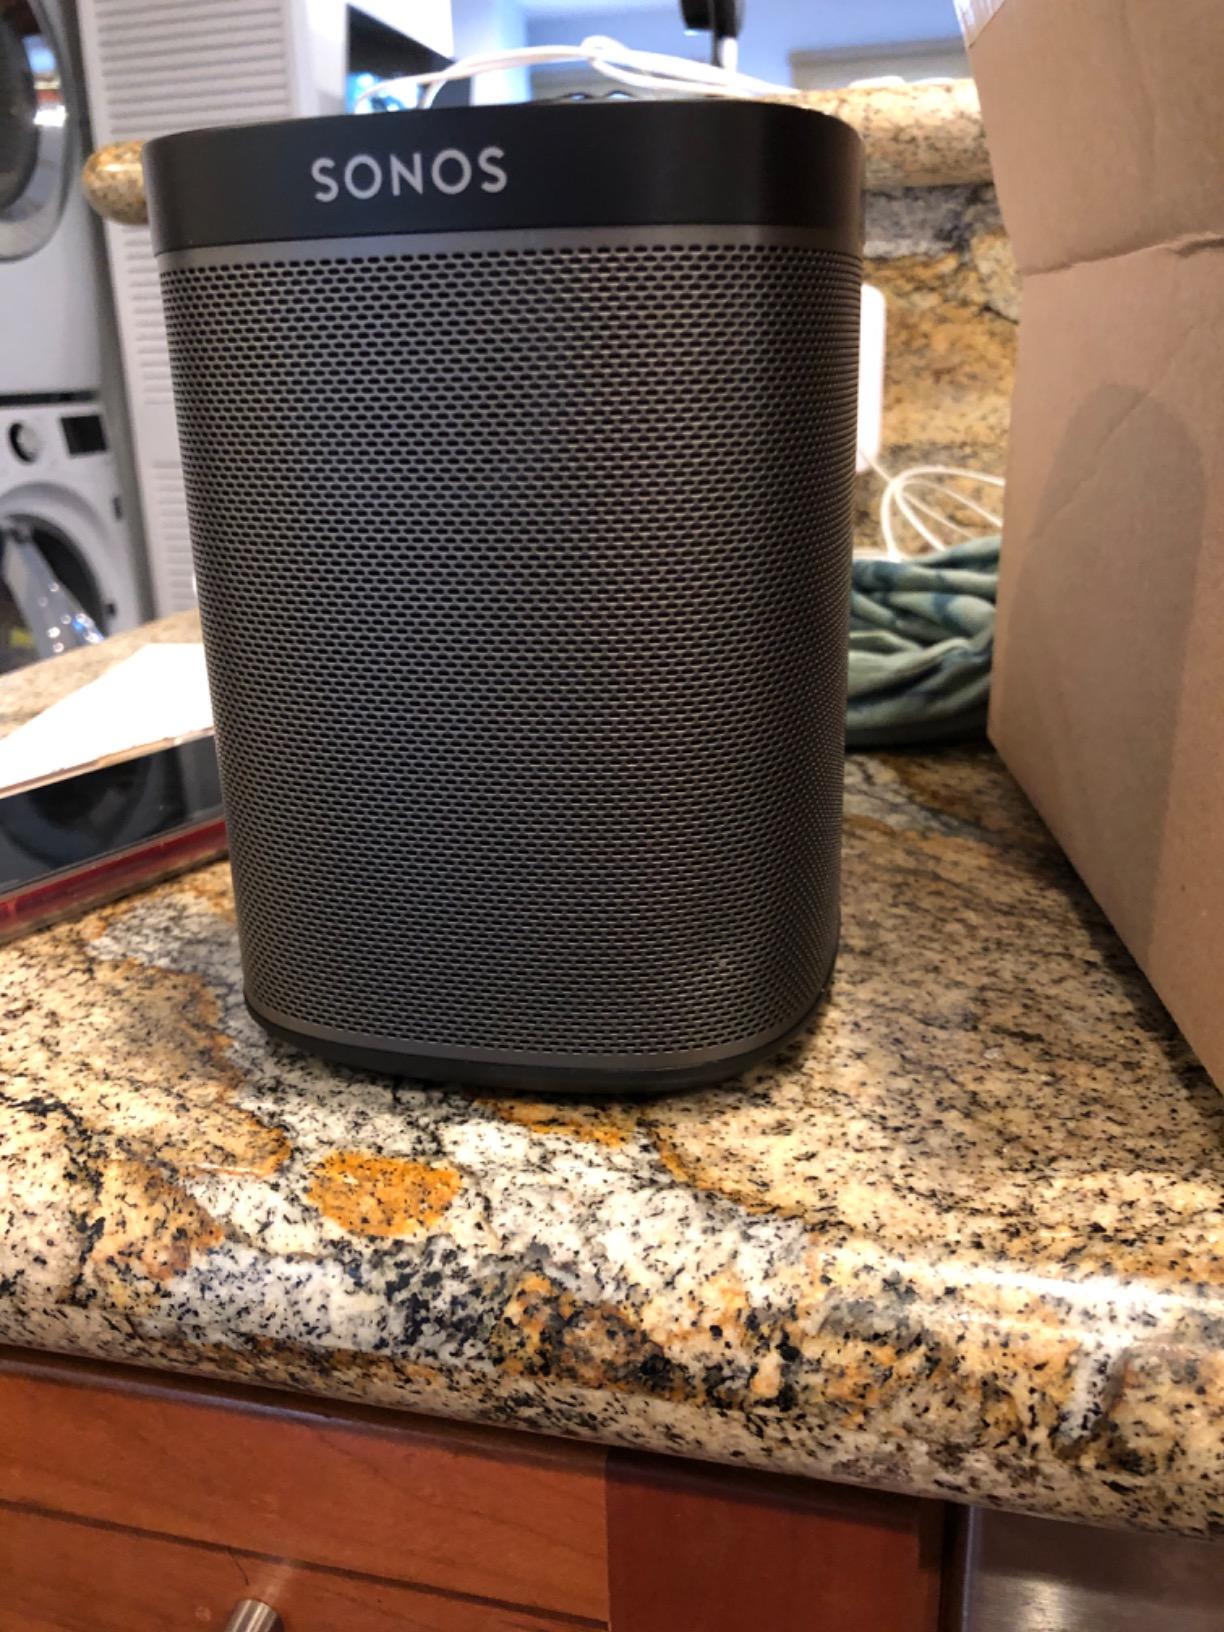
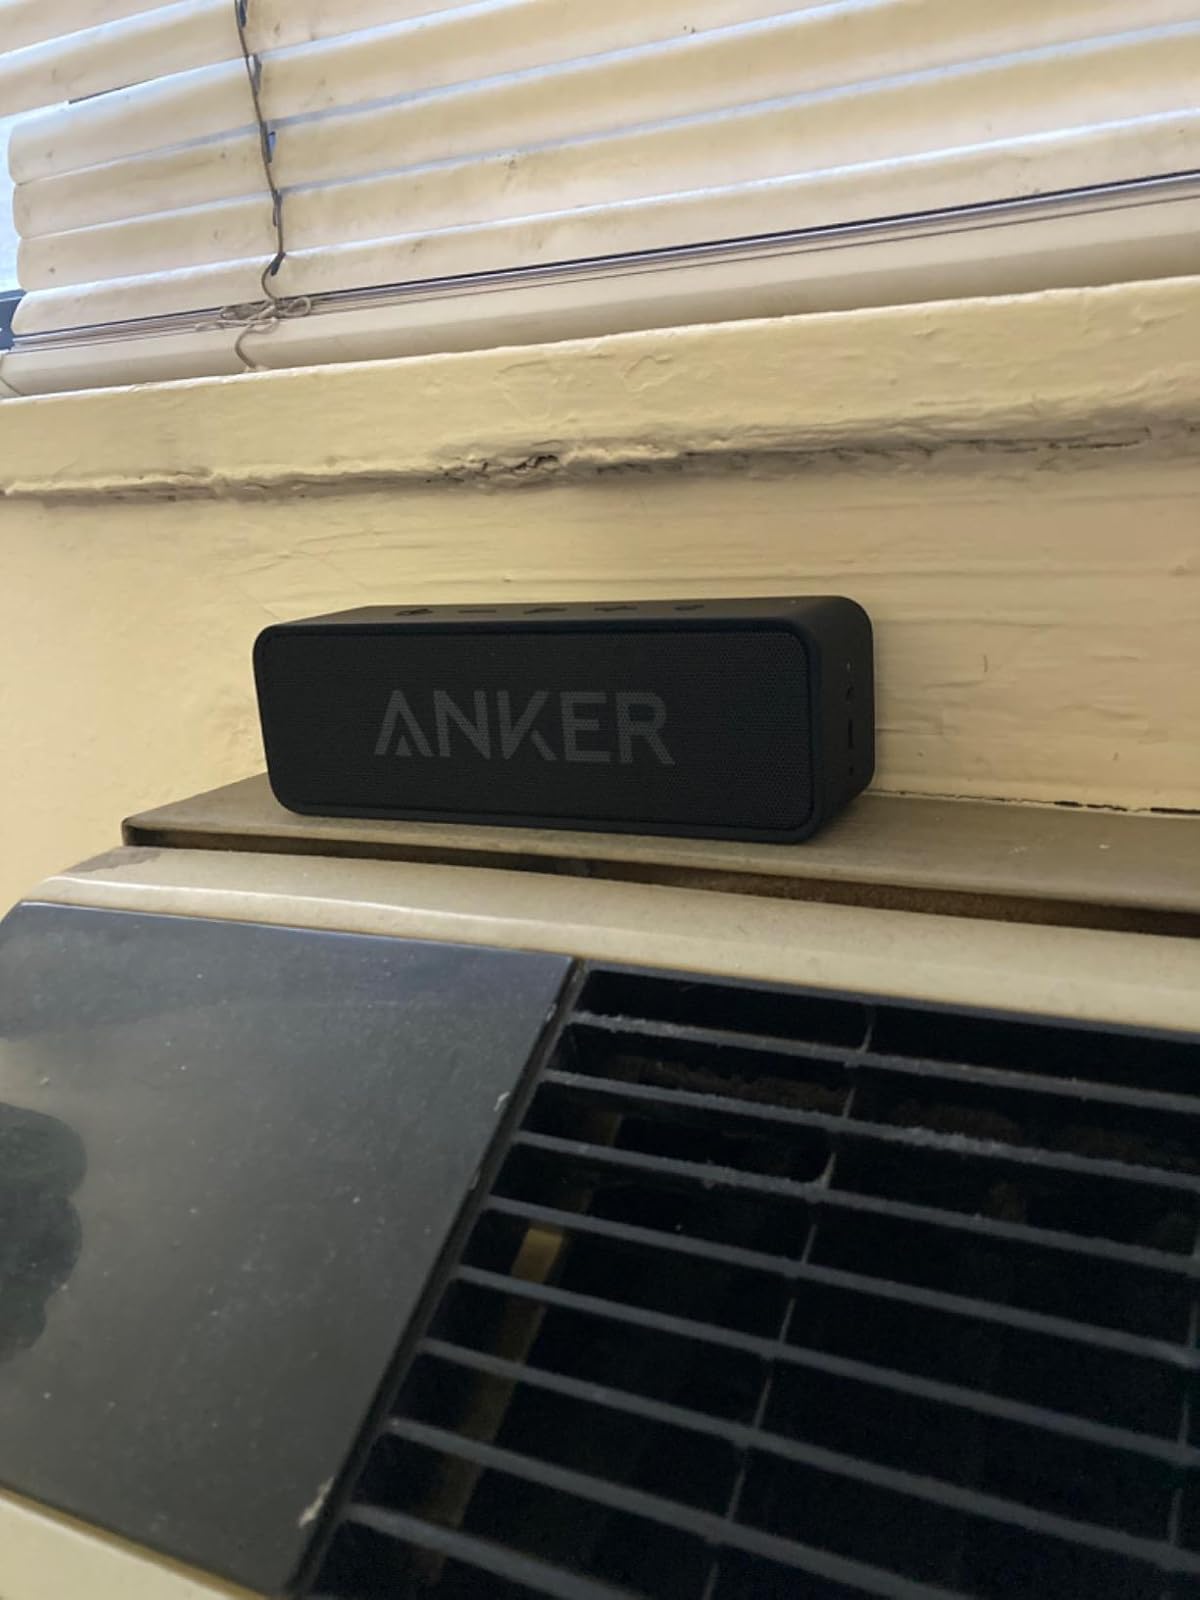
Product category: speaker
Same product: no